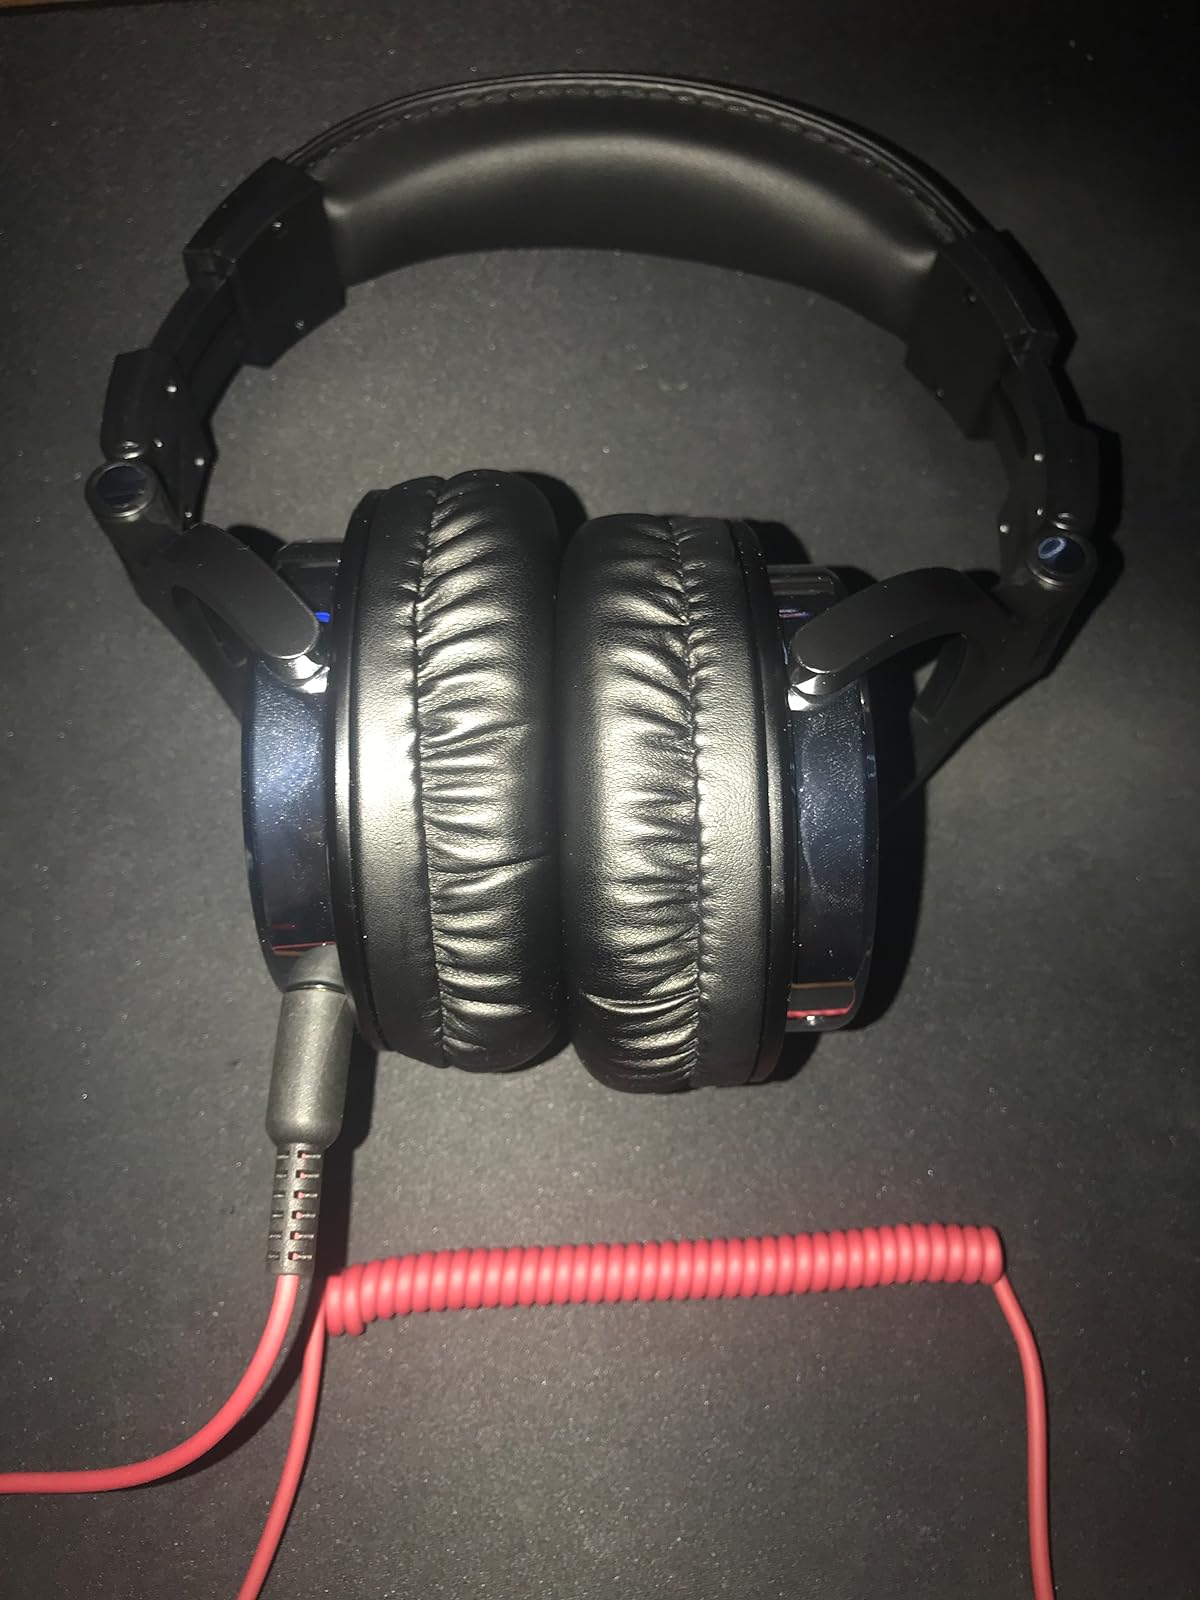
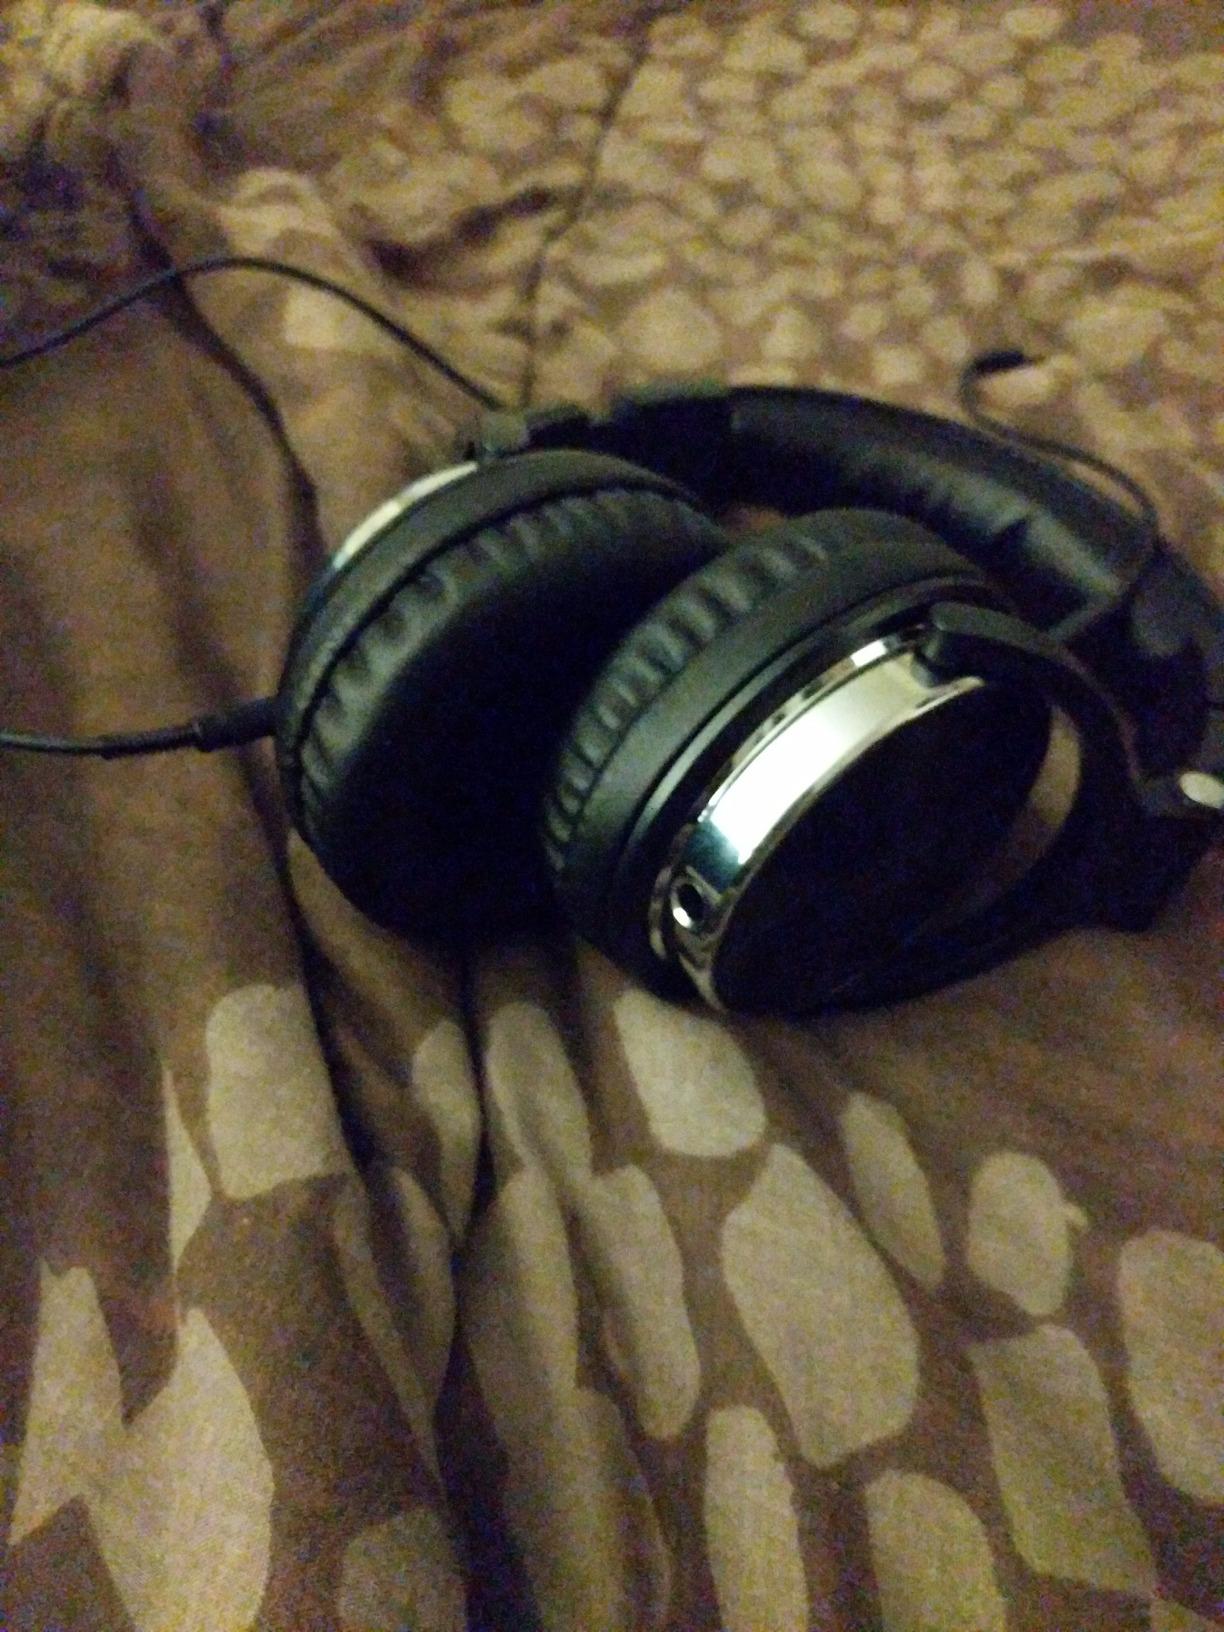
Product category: headphones
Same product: yes